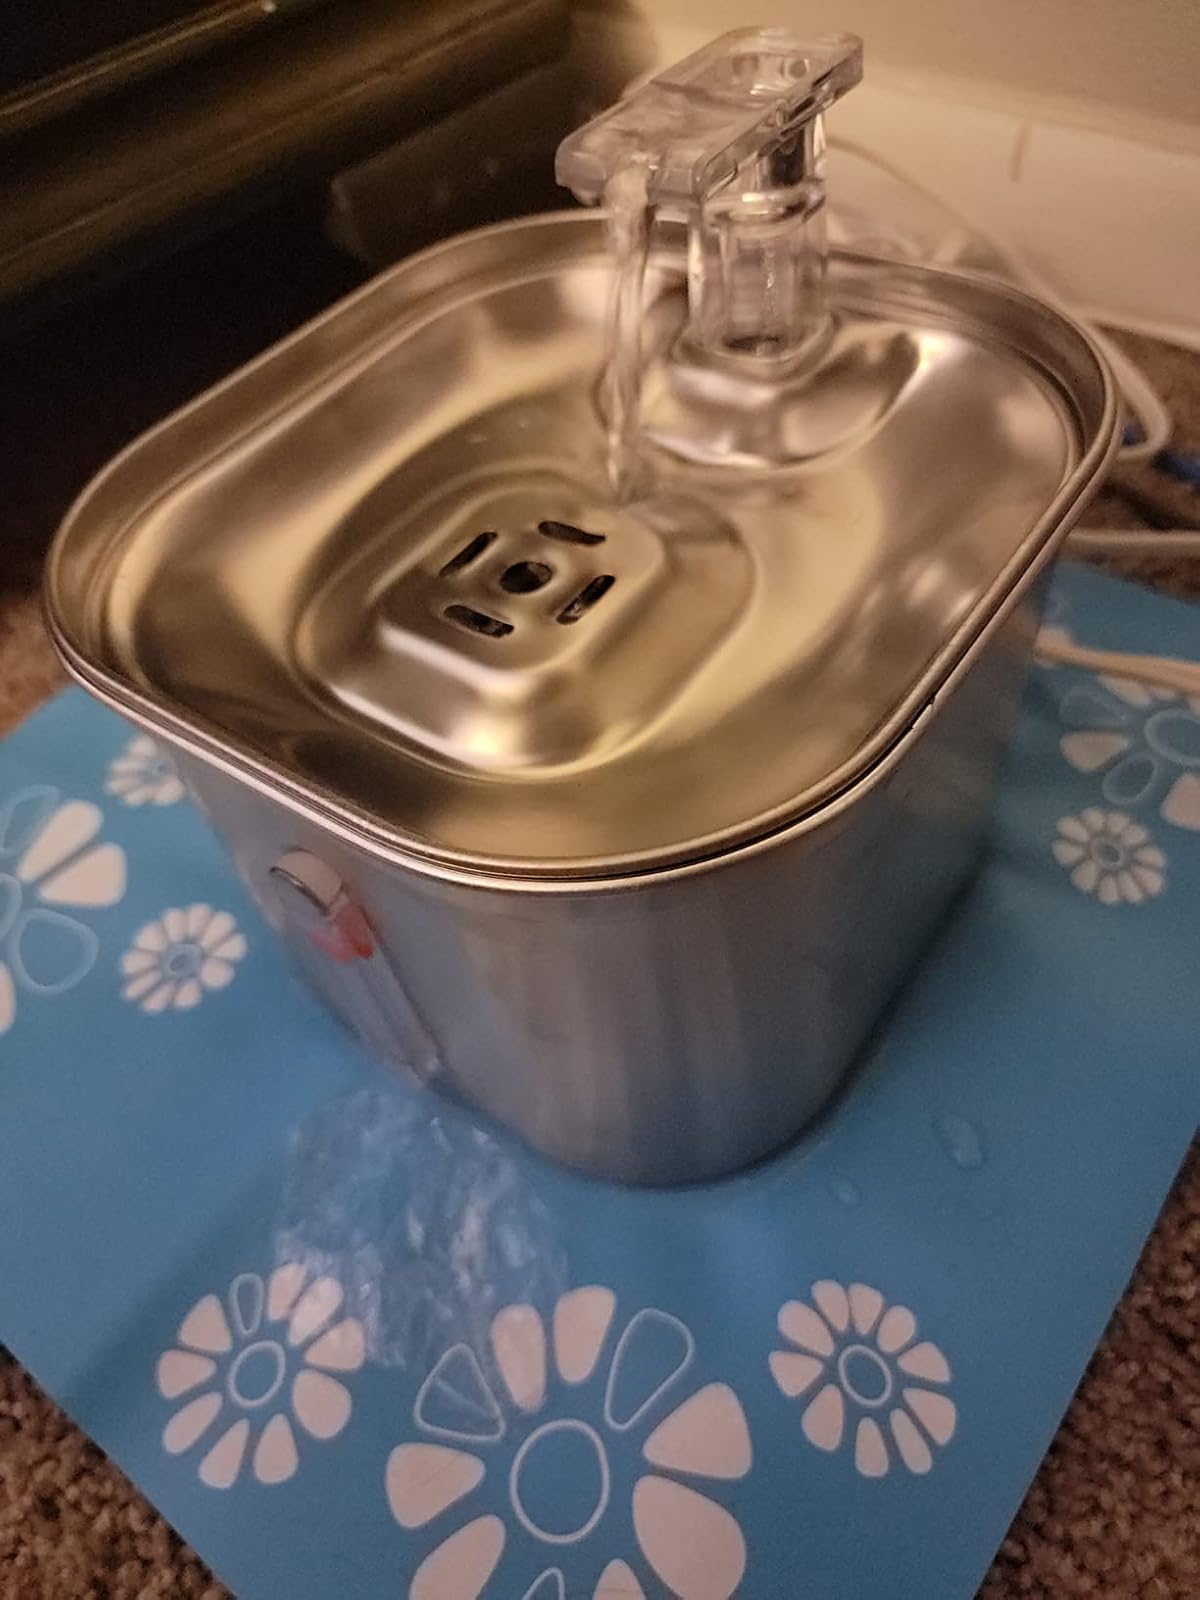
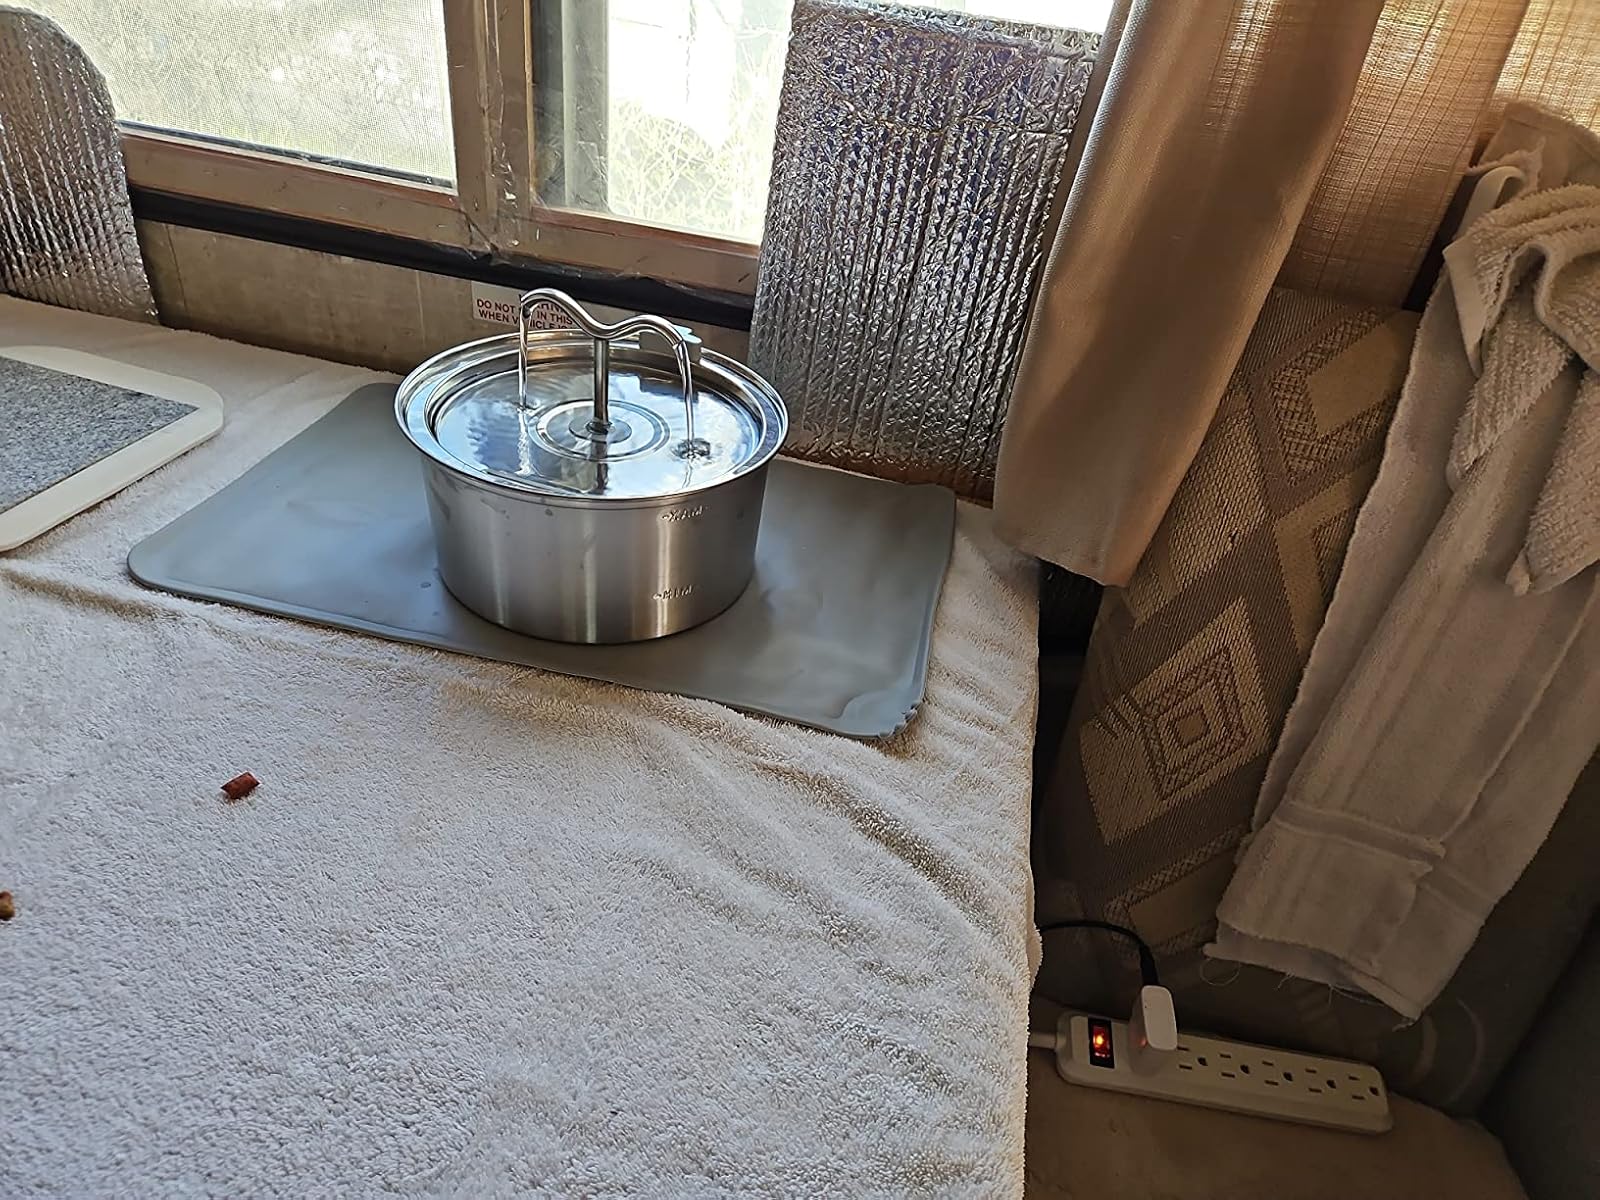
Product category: items_bowl
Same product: no